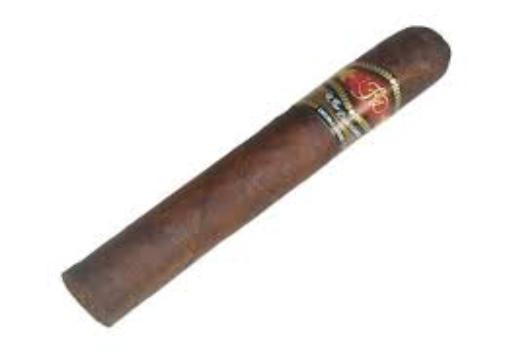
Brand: La Flor Dominicana
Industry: Necessities